Holly Smale

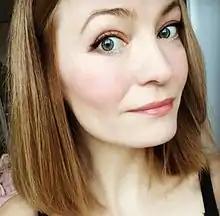

Holly Miranda Smale (born 7 December 1981) is a British writer. She wrote the "Geek Girl" series. The first book in the series won the 2014 Waterstones Children's Book Prize and was shortlisted for the Roald Dahl Funny Prize 2013. The final book, "Forever Geek," was published by HarperCollins in March 2017.